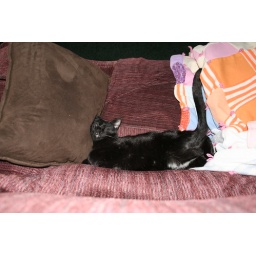
My cat Boston in my easy chair